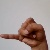
The image shows a hand gesture representing the letter 'J' in Indian Sign Language.